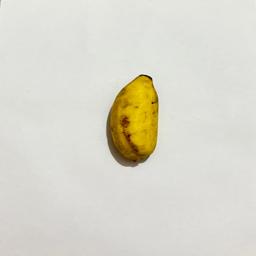
Banana variety: Sabri Kola